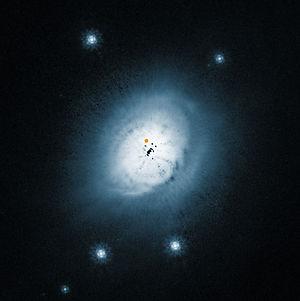
HD 100546 est une étoile de la constellation de la Mouche distante de 320 a.l. de la Terre.